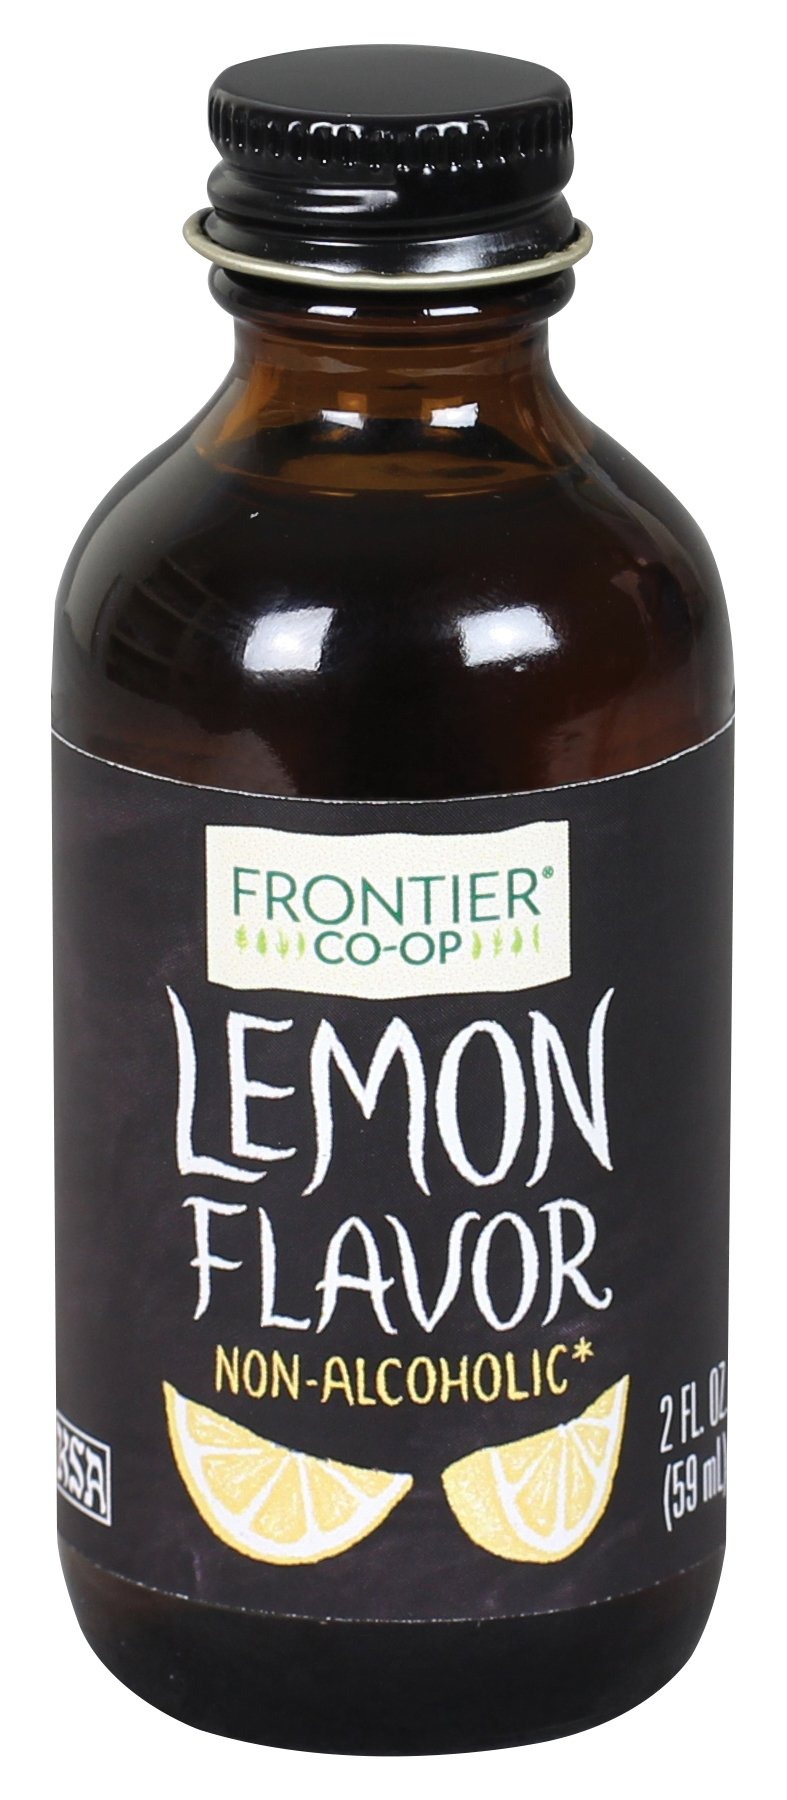
Item Name: Frontier Co-op Lemon Flavor Organic, Non-Alcoholic, 2 ounce bottle
Bullet Point 1: 2 Fluid Ounce Bottle
Bullet Point 2: Pure lemon flavor for adding citrus zest to cakes and other desserts, teas and smoothies
Bullet Point 3: All-Natural, Kosher^Alcohol Free
Bullet Point 4: Non-Alcoholic
Bullet Point 5: Frontier is a member owned co-op, responsible to people and planet
Value: 48.0
Unit: ounce

Price: 3.05